Callum Brae

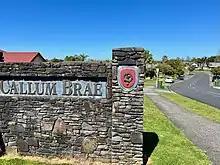
Callum Brae entrance on the corner of Rototuna and Callum Brae Roads, with Clan Donald crest.

It part of the Rototuna South census area. Hamilton City Council includes Callum Brae as part of Rototuna. Estate agents refer to the area as Rototuna, which is often used to include Callum Brae and other neighbouring suburbs, such as Grosvenor, Somerset Heights, Huntington and St James. In 2012 Hamilton Libraries said Callum Court is in the suburb of Rototuna. It was named in 2000 by Bramley Ltd., the developer, following a theme of naming all streets in the Callum Brae development with Scottish names.